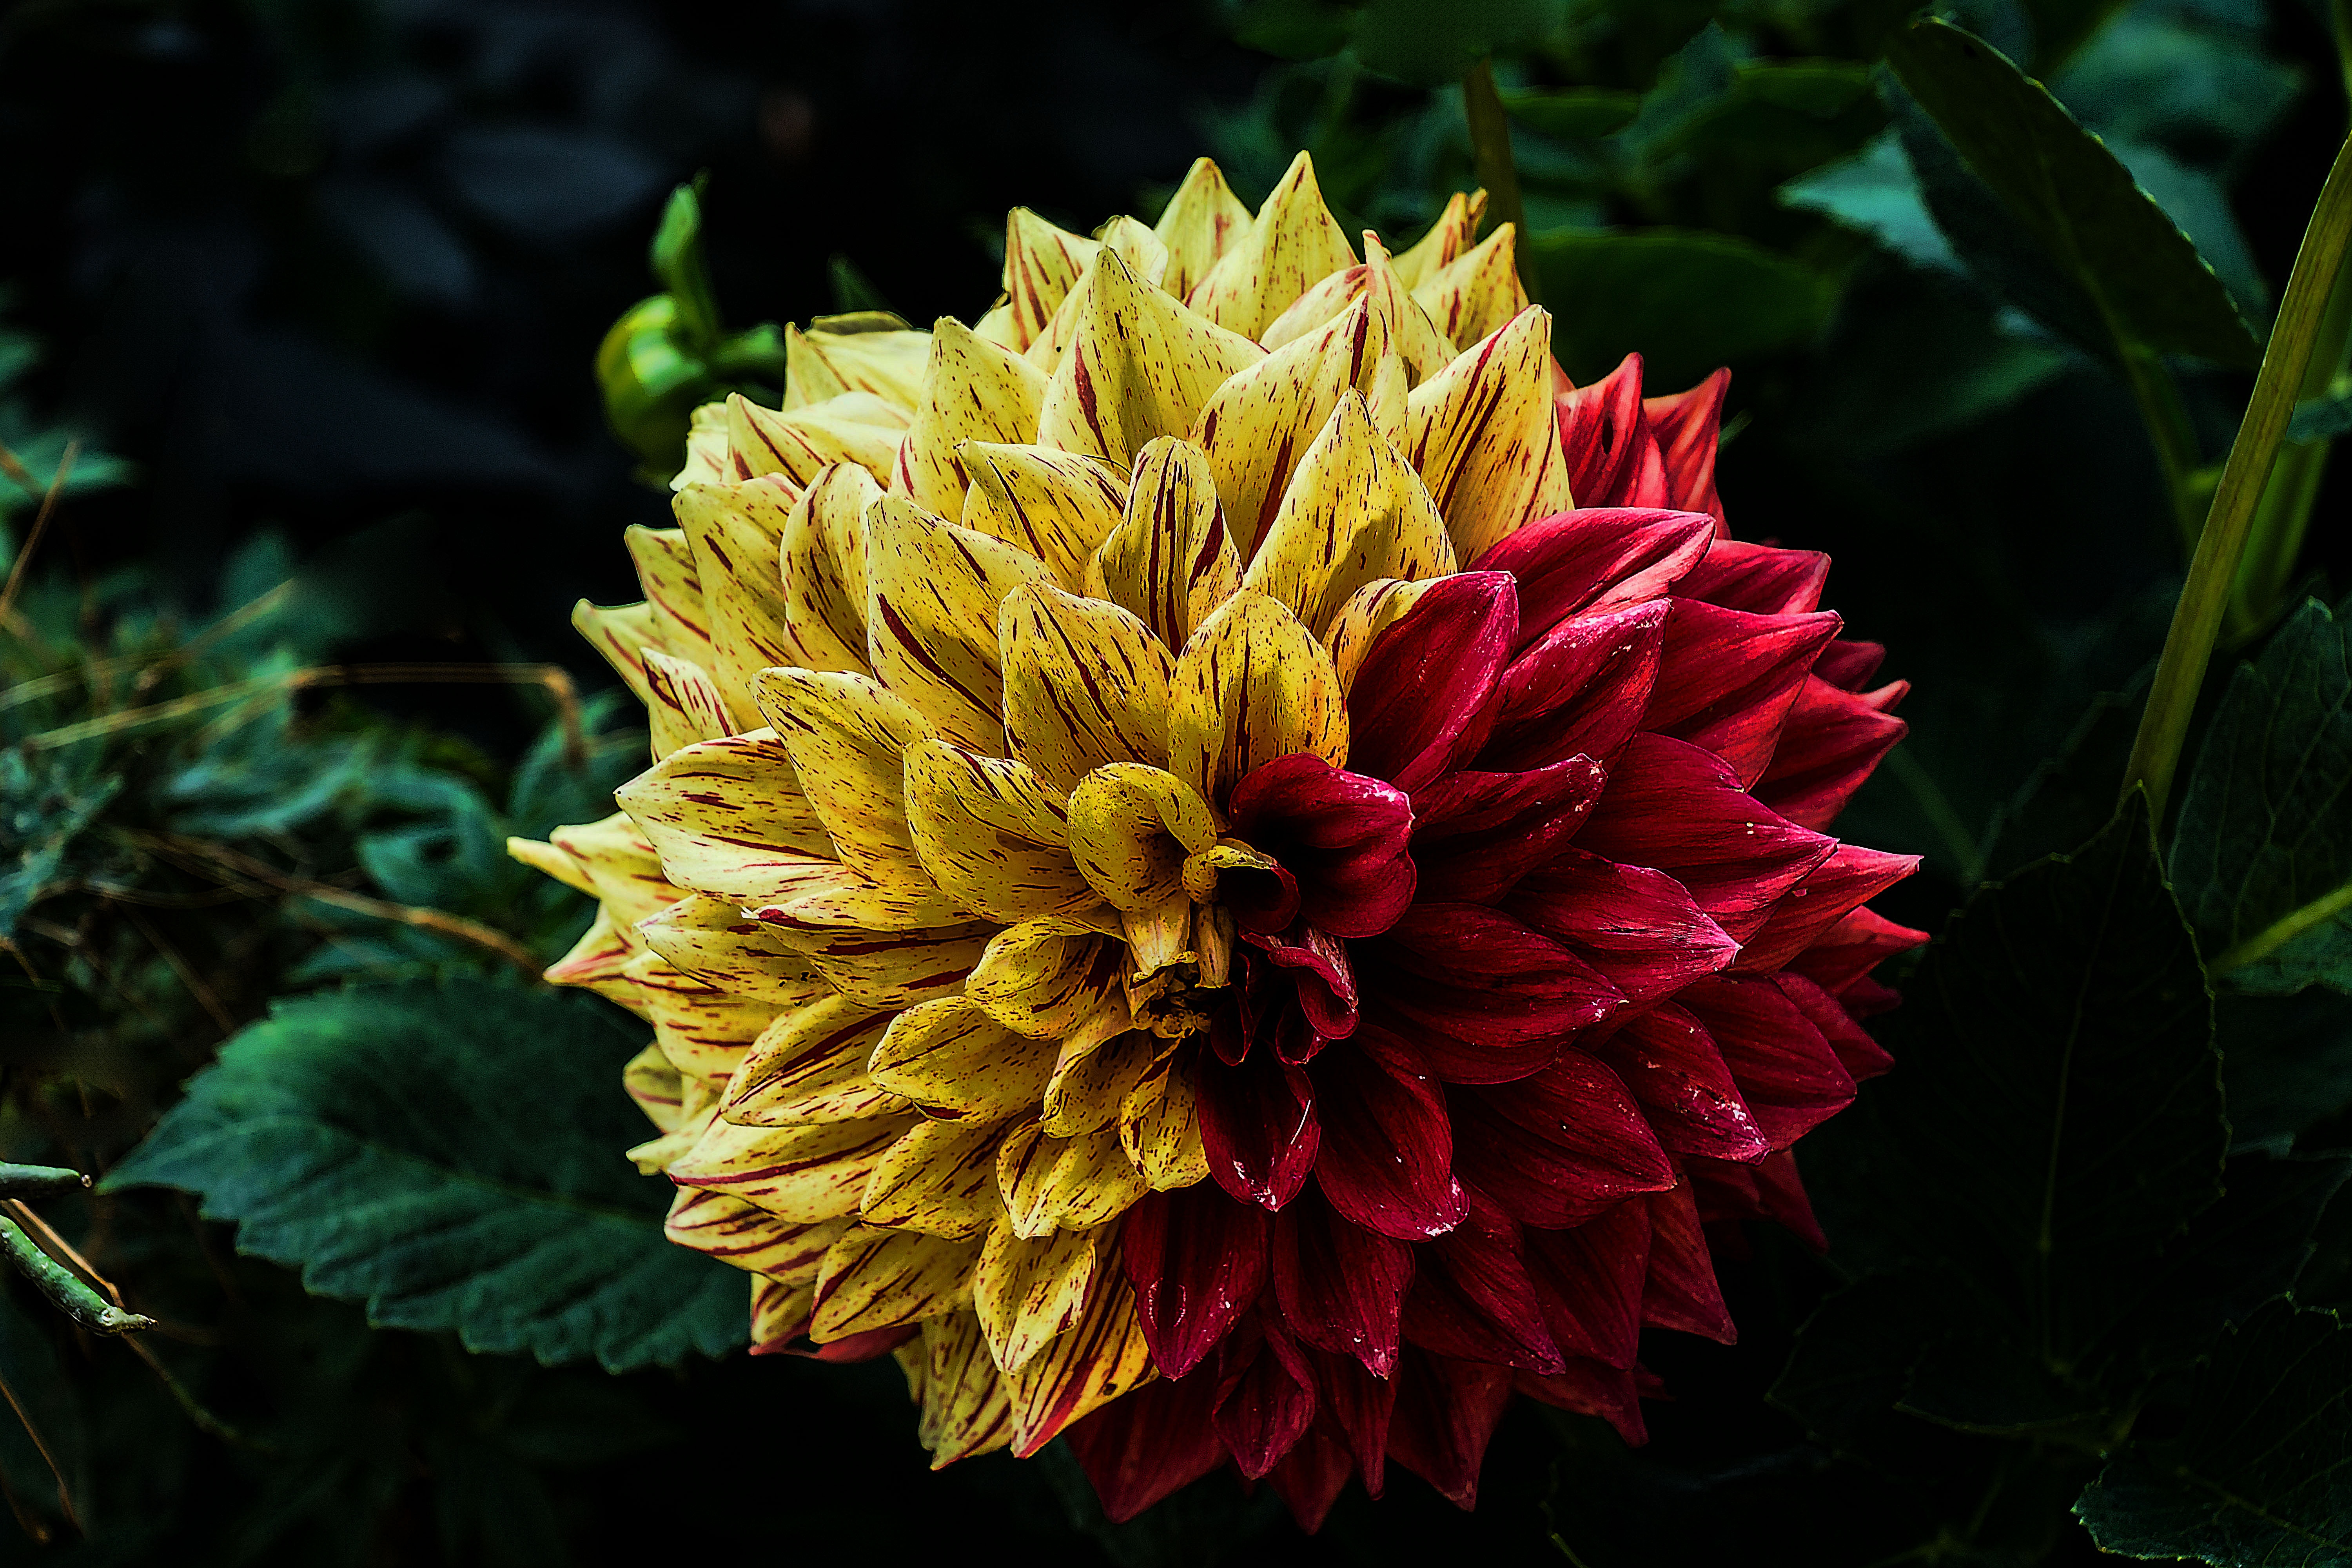
blossom, plant, leaf, flower, petal, bloom, botany, yellow, flora, dahlia, peony, macro photography, flowering plant, daisy family, plant stem, land plant